Mount Cook Airline

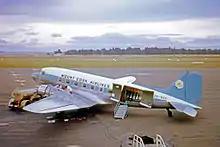
Mount Cook Airlines Douglas DC-3 at Christchurch Airport in 1971

Mount Cook Airline was a regional airline based in Christchurch, New Zealand. Formerly part of the Mount Cook Group and latterly a subsidiary of Air New Zealand, it operated scheduled services throughout the country under the Air New Zealand Link brand. In December 2019, the brand name was retired with all services operated under the Air New Zealand banner.